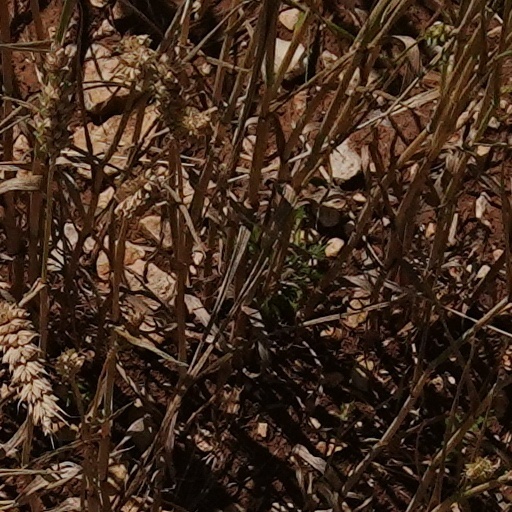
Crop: wheat